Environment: real
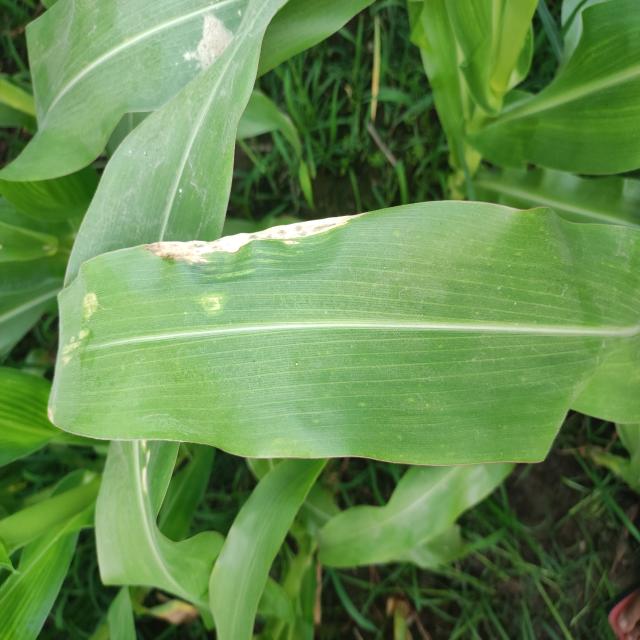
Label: northern_corn_leaf_blight